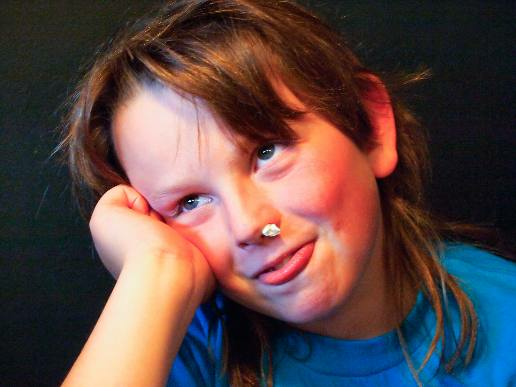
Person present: Yes